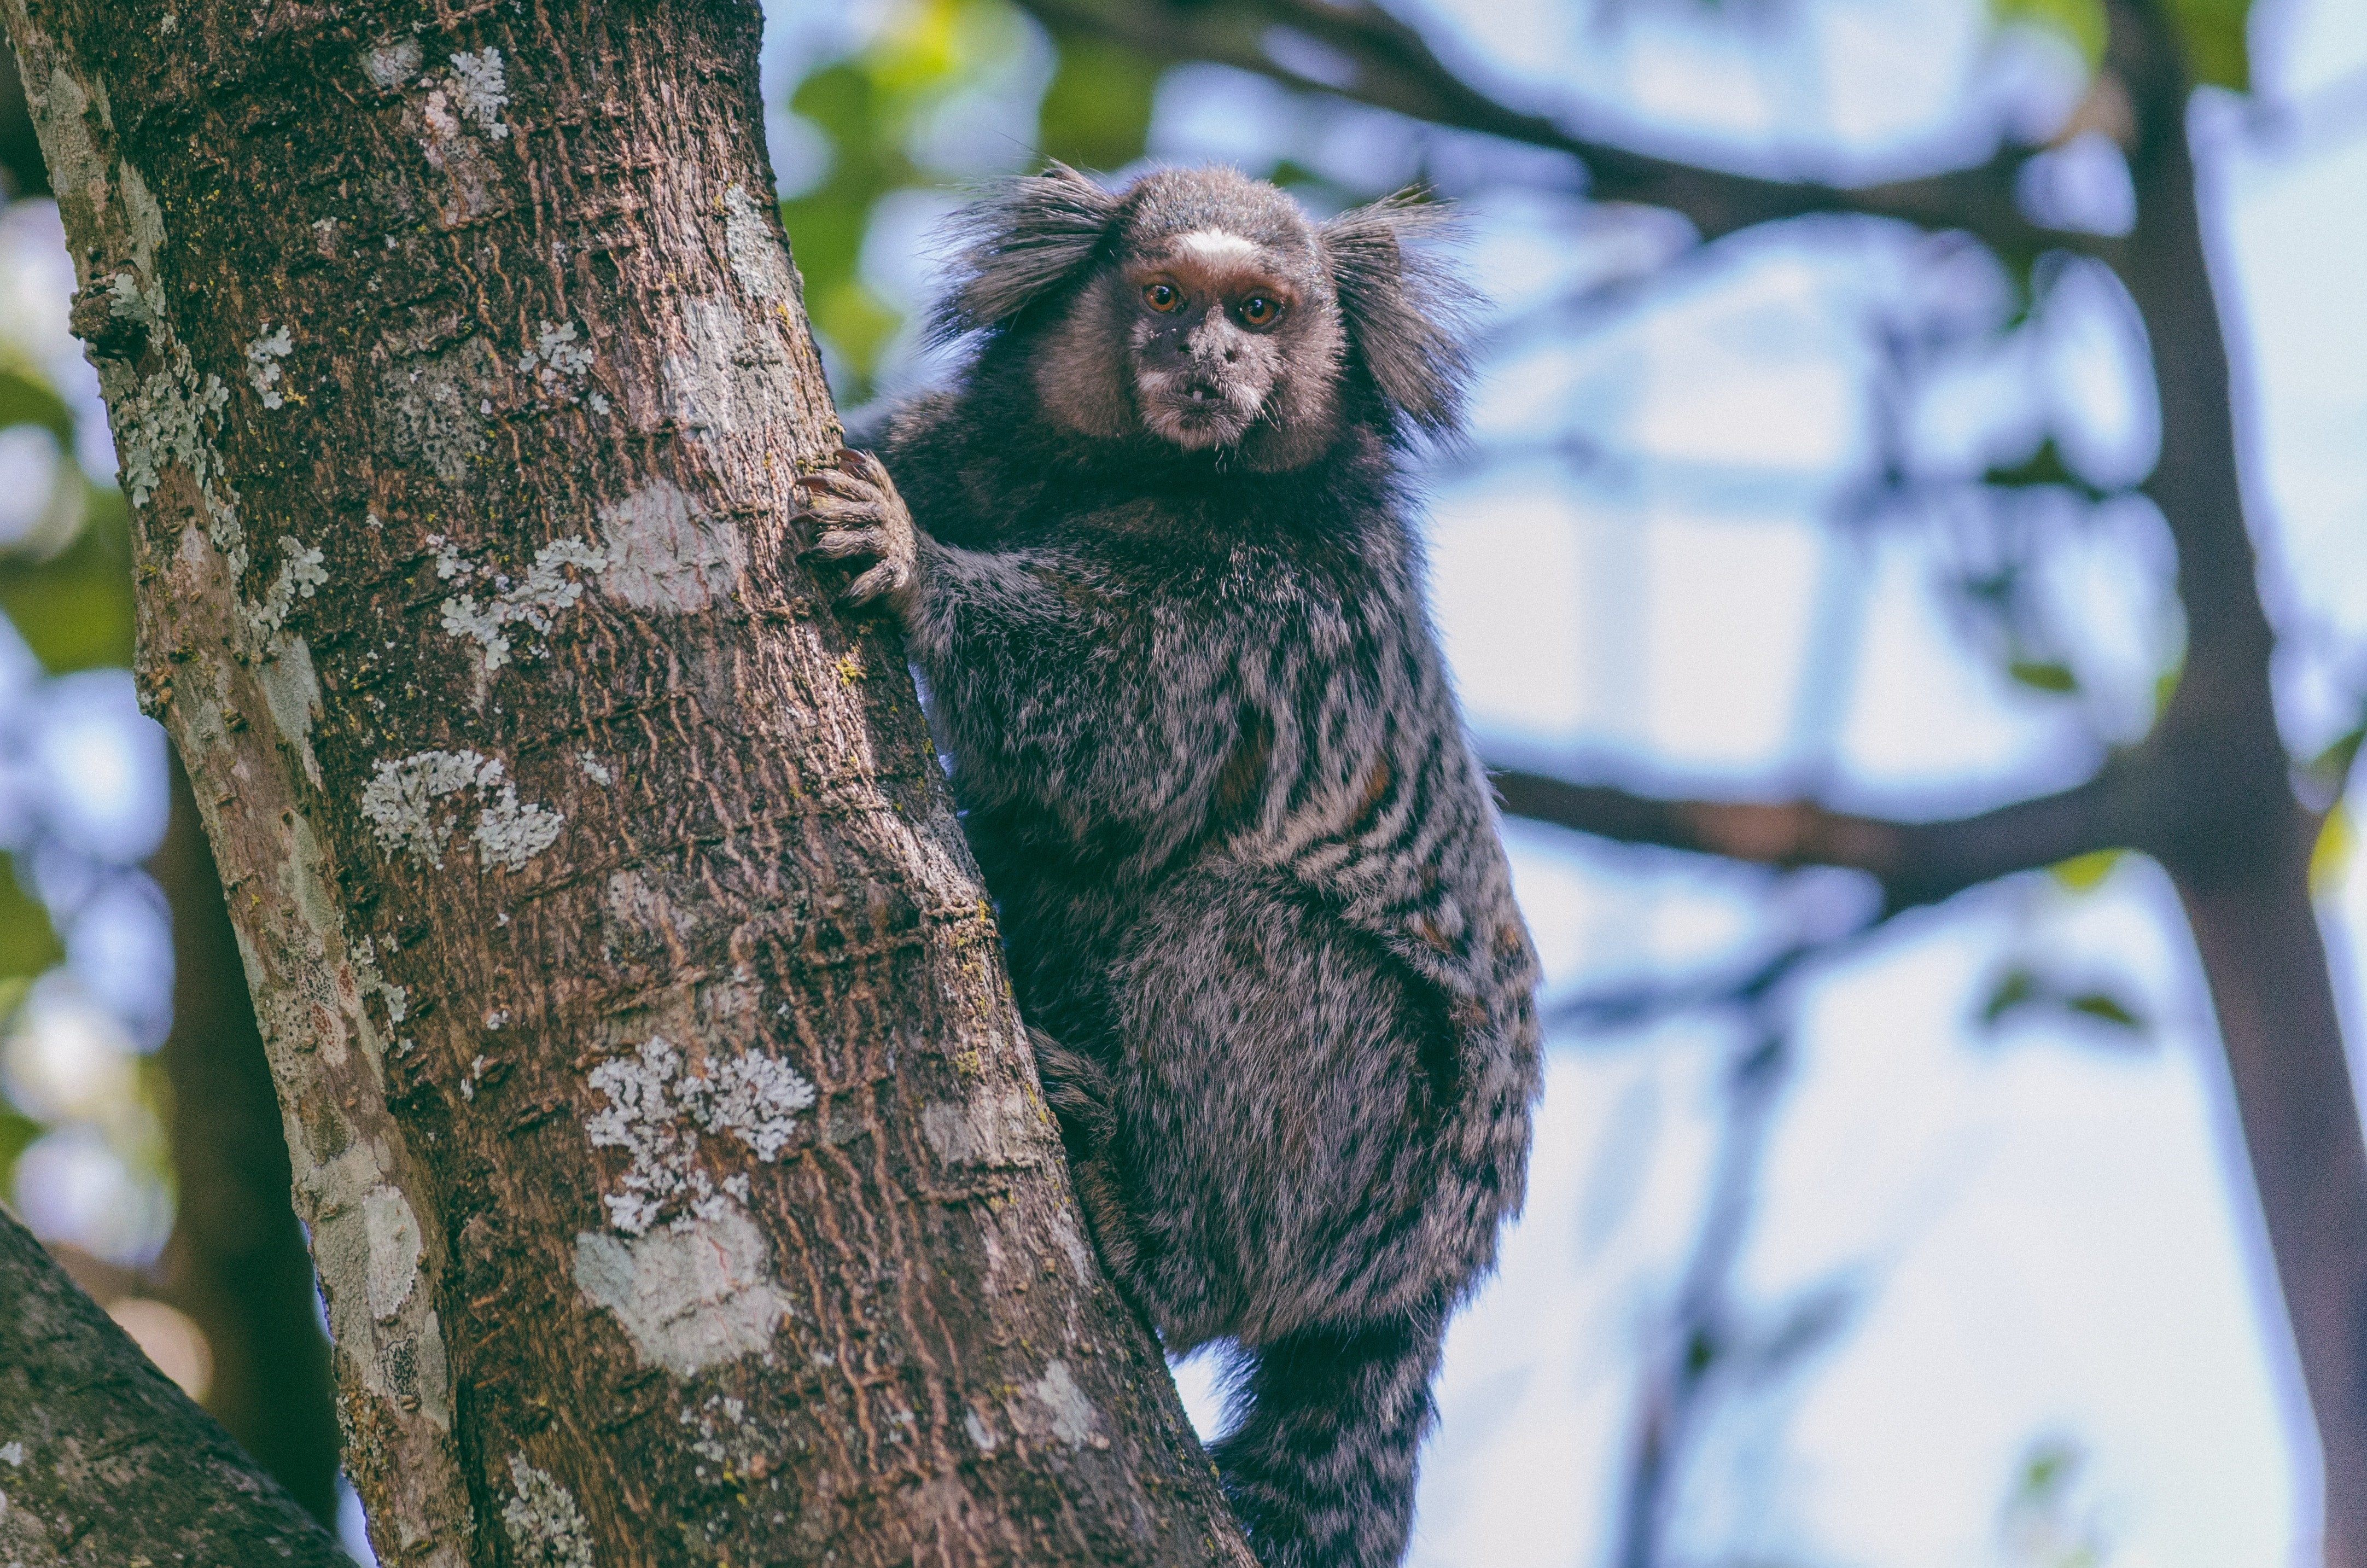
vertebrate, mammal, marmoset, nature reserve, primate, tree, wildlife, branch, plant, Titi, macaque